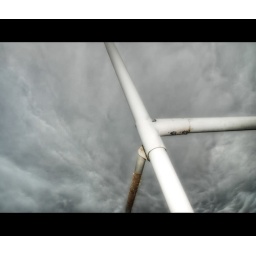
the white of some rugby posts stands out against a stormy sky